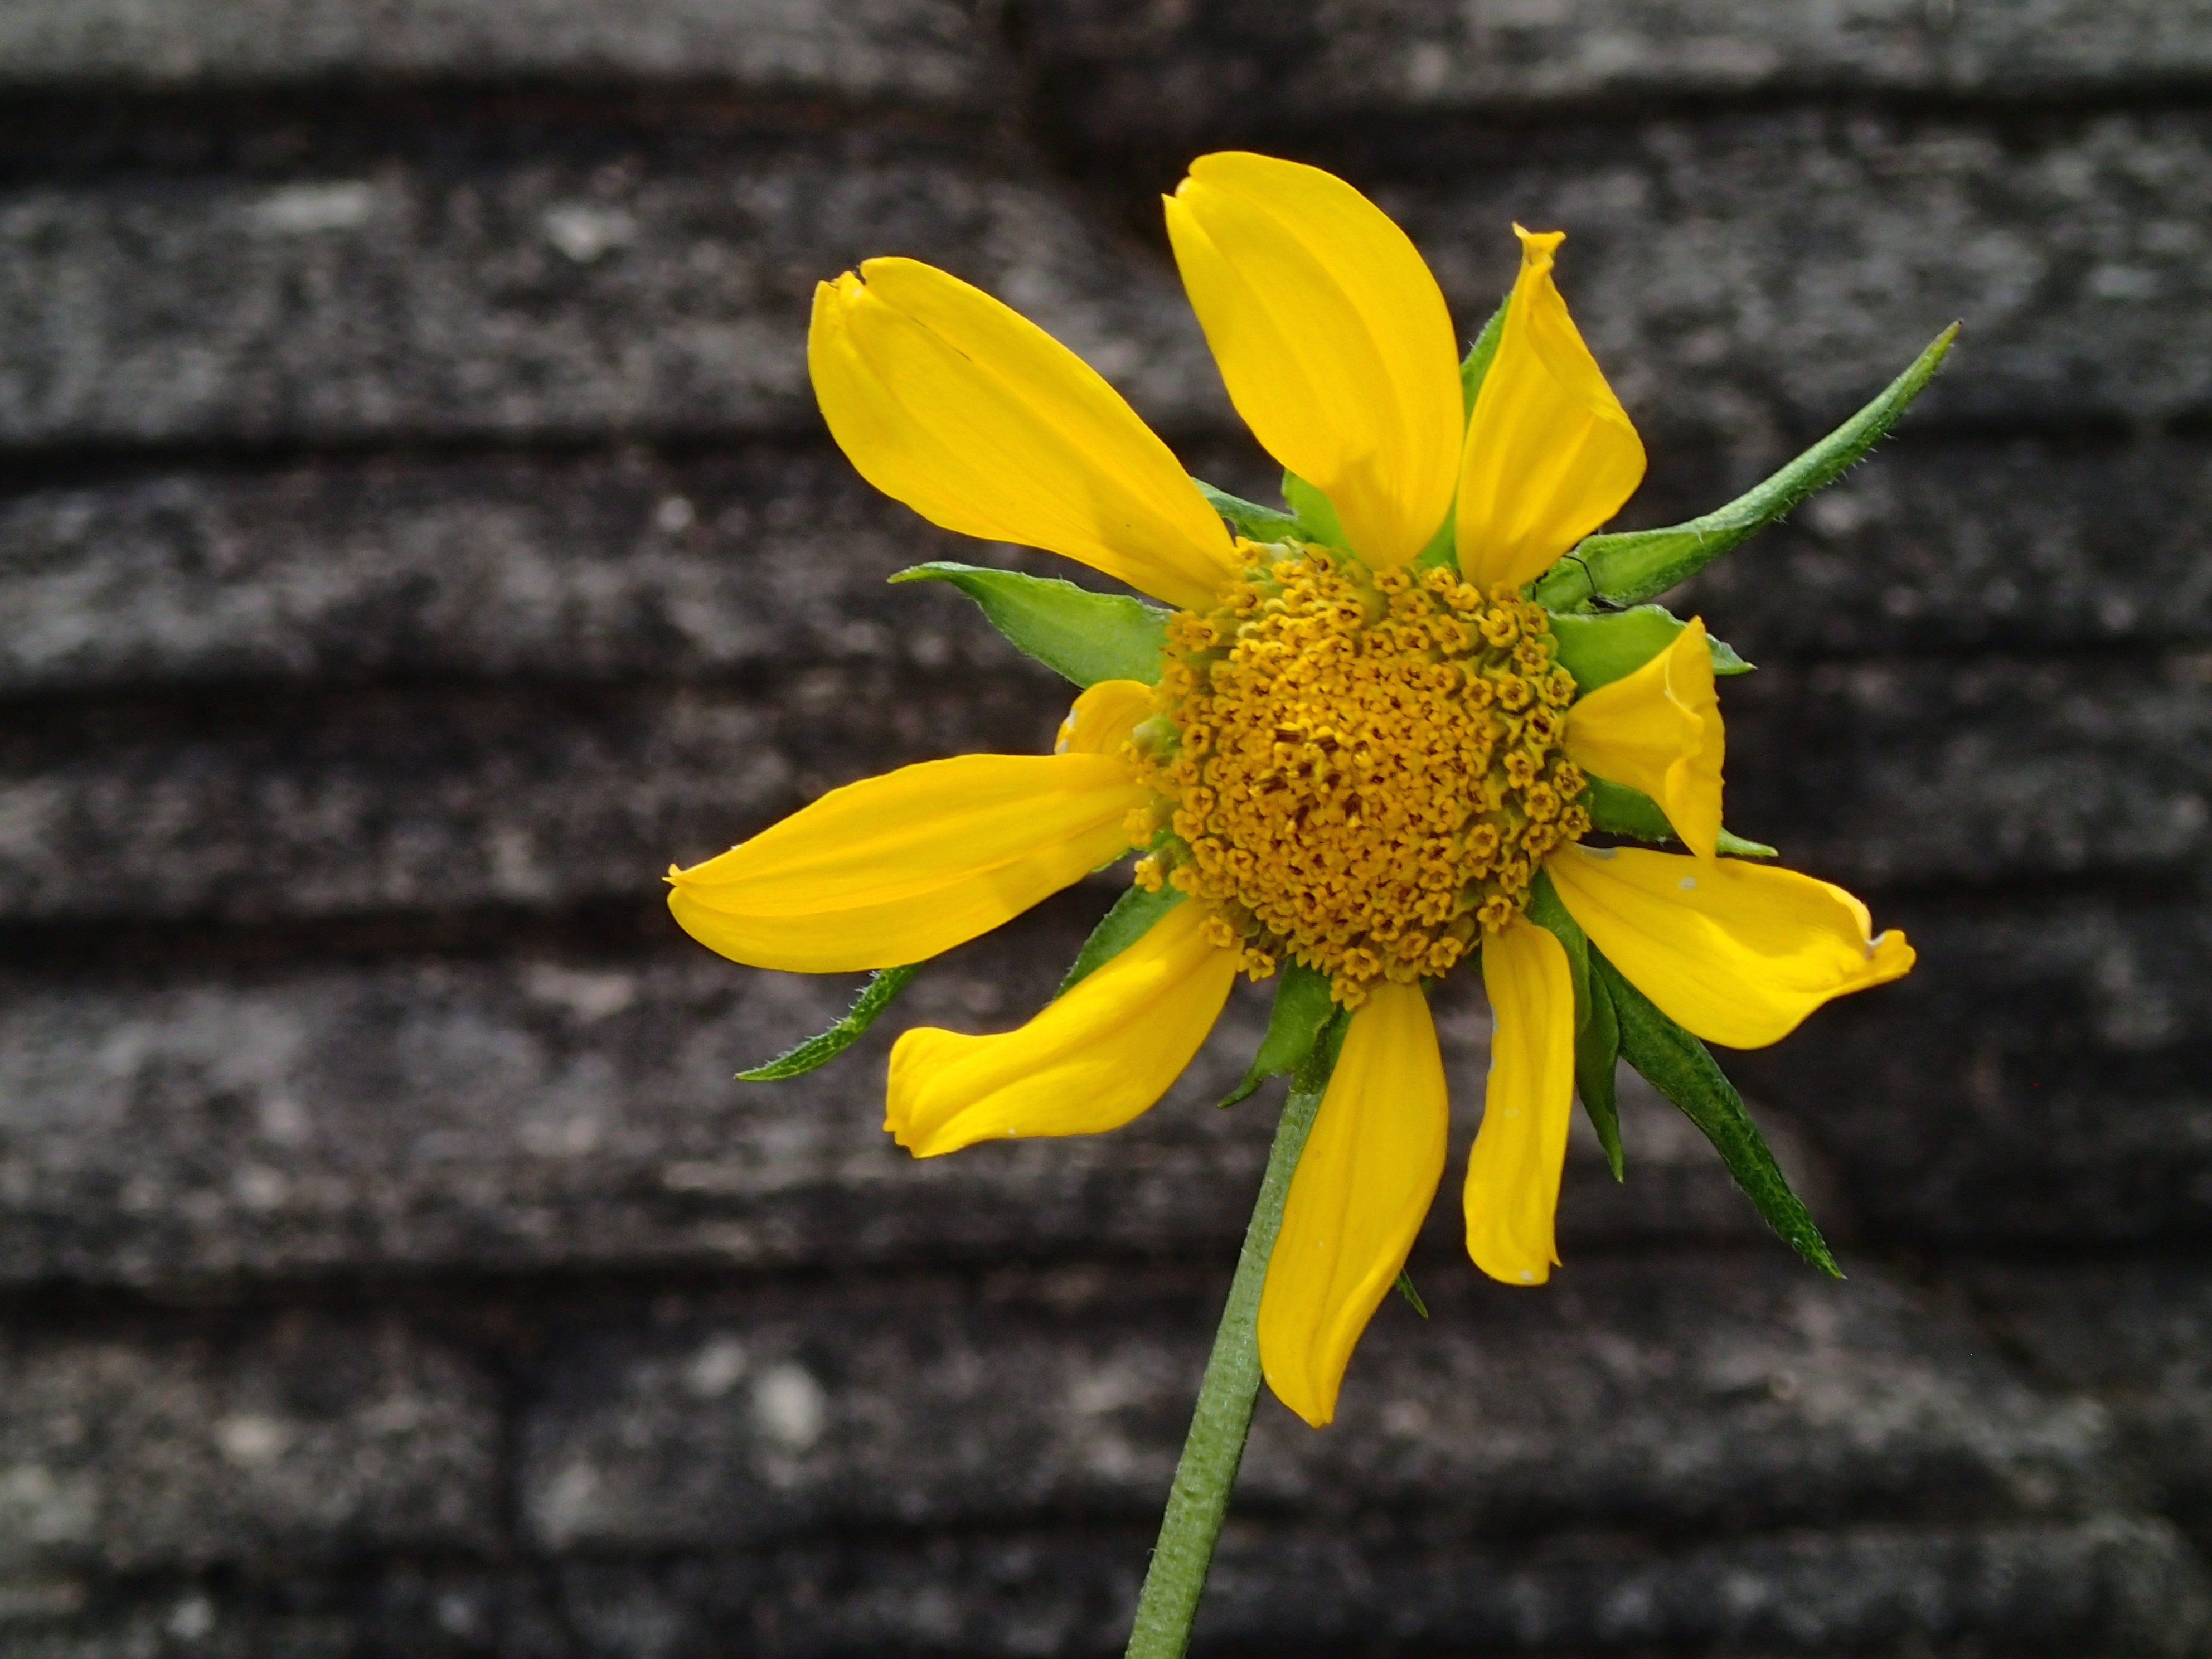
nature, blossom, plant, leaf, flower, petal, green, botany, yellow, flora, sunflower, wildflower, close up, macro photography, flowering plant, daisy family, plant stem, land plant